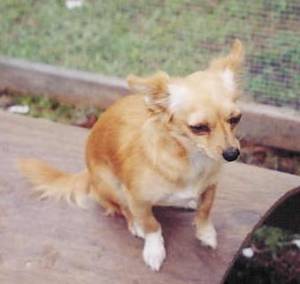
Animal: dog
Breed: chihuahua